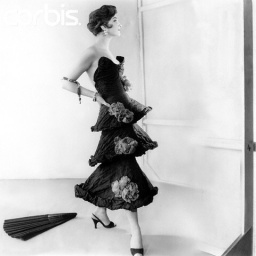
ca. 1954 --- Model wearing strapless tiered dress with roses by Chanel. --- Image by